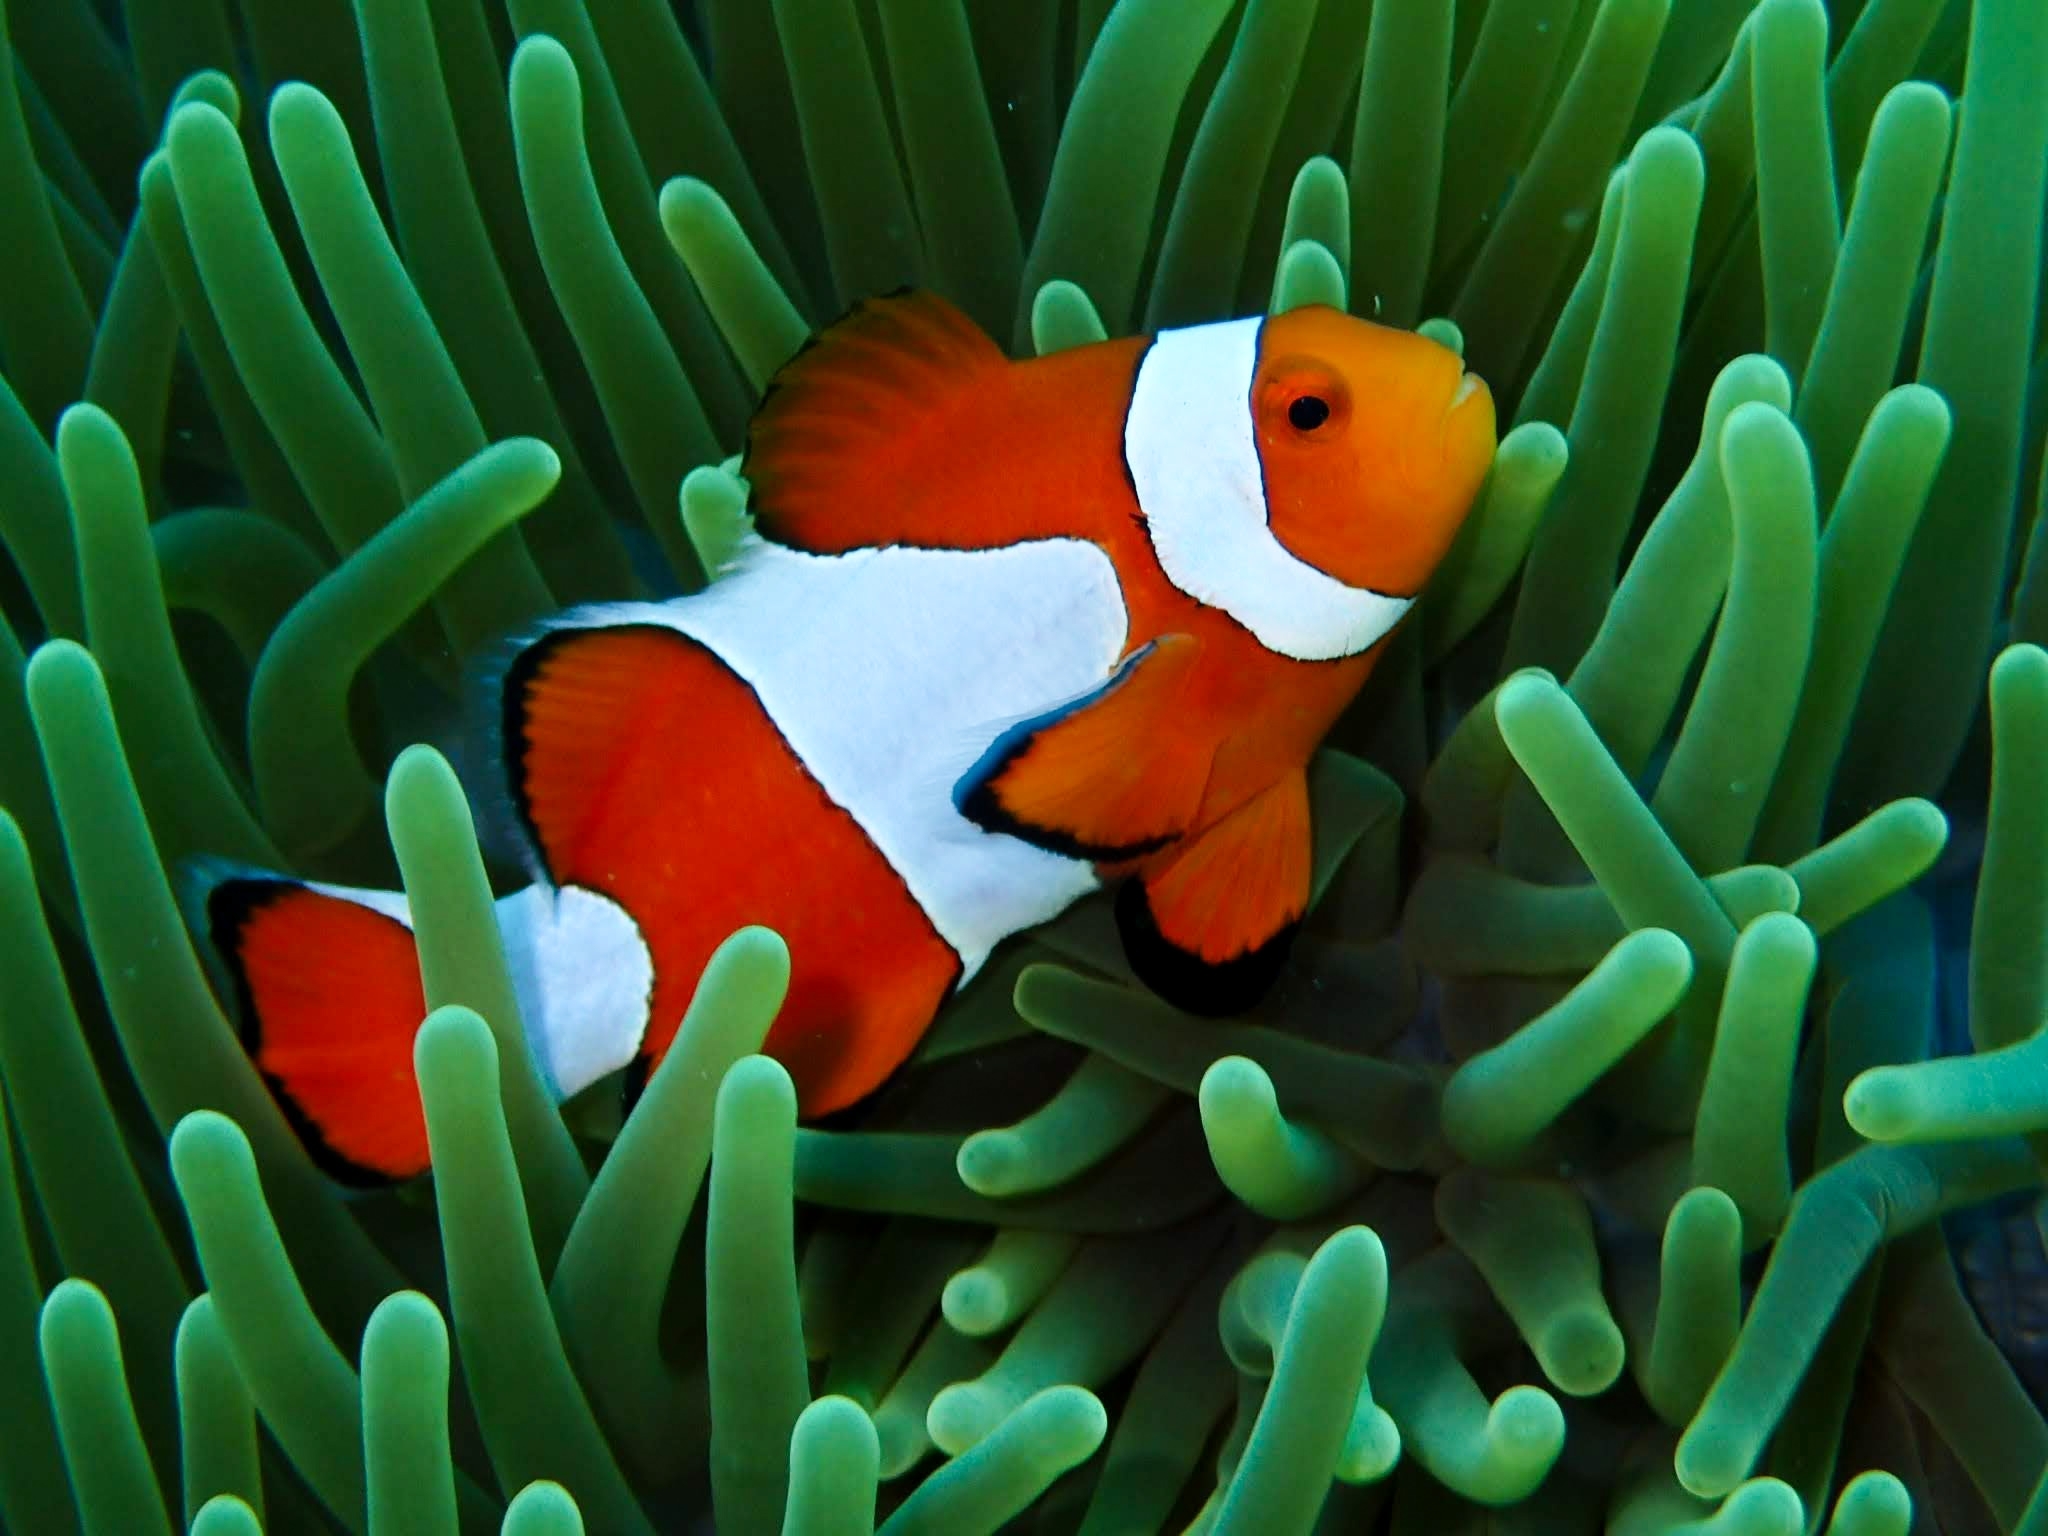
Amphiprion ocellaris (Ocellaris Anemonefish)